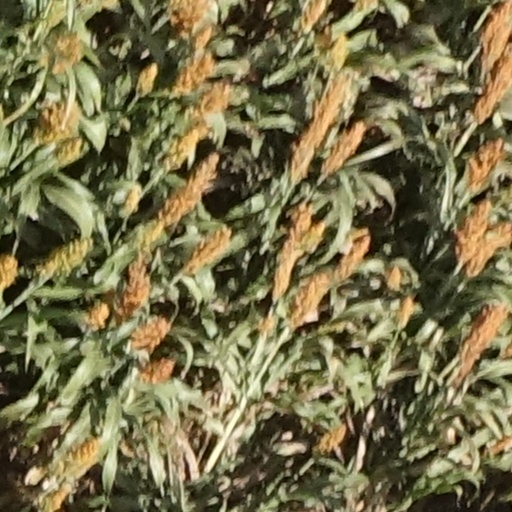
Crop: sorghum